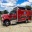
Label: ambulance